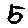
Label: 5